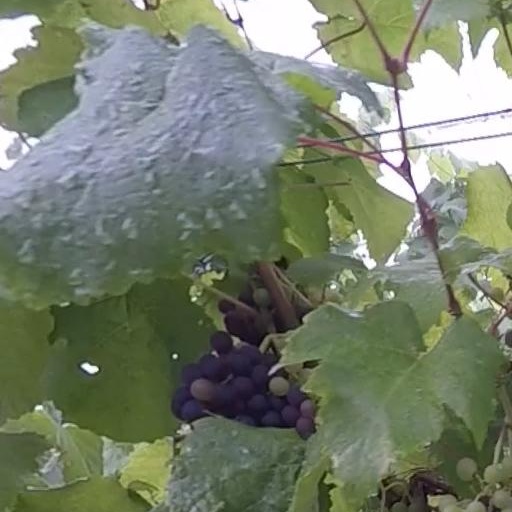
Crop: grape